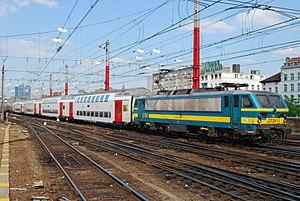
Les locomotives de la série 27 de la SNCB sont équipées de hacheurs à thyristors modulant la puissance au démarrage. Les locomotives des séries 11, 12 et 21 sont directement dérivées de ces motrices, mais avec une puissance moindre ou la possibilité de circuler dans plusieurs pays.
La Belgique dispose d’un réseau ferroviaire très étendu. La première ligne de chemin de fer exploitée par le secteur public de l’Europe continentale fut mise en service le 5 mai 1835 entre Bruxelles-Allée verte et Malines.